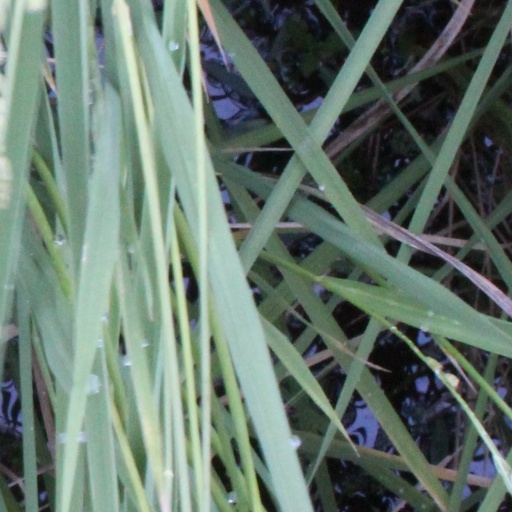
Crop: rice